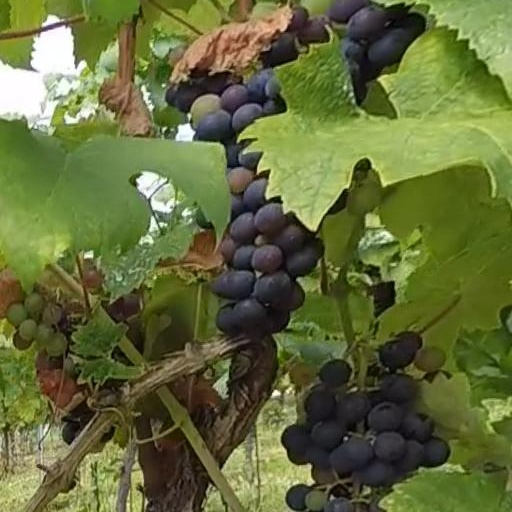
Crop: grape